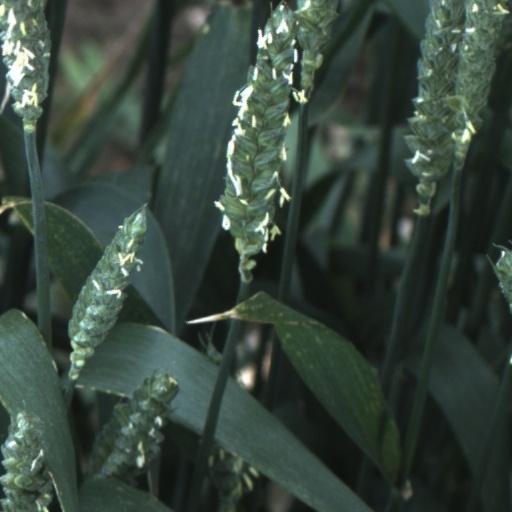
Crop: wheat